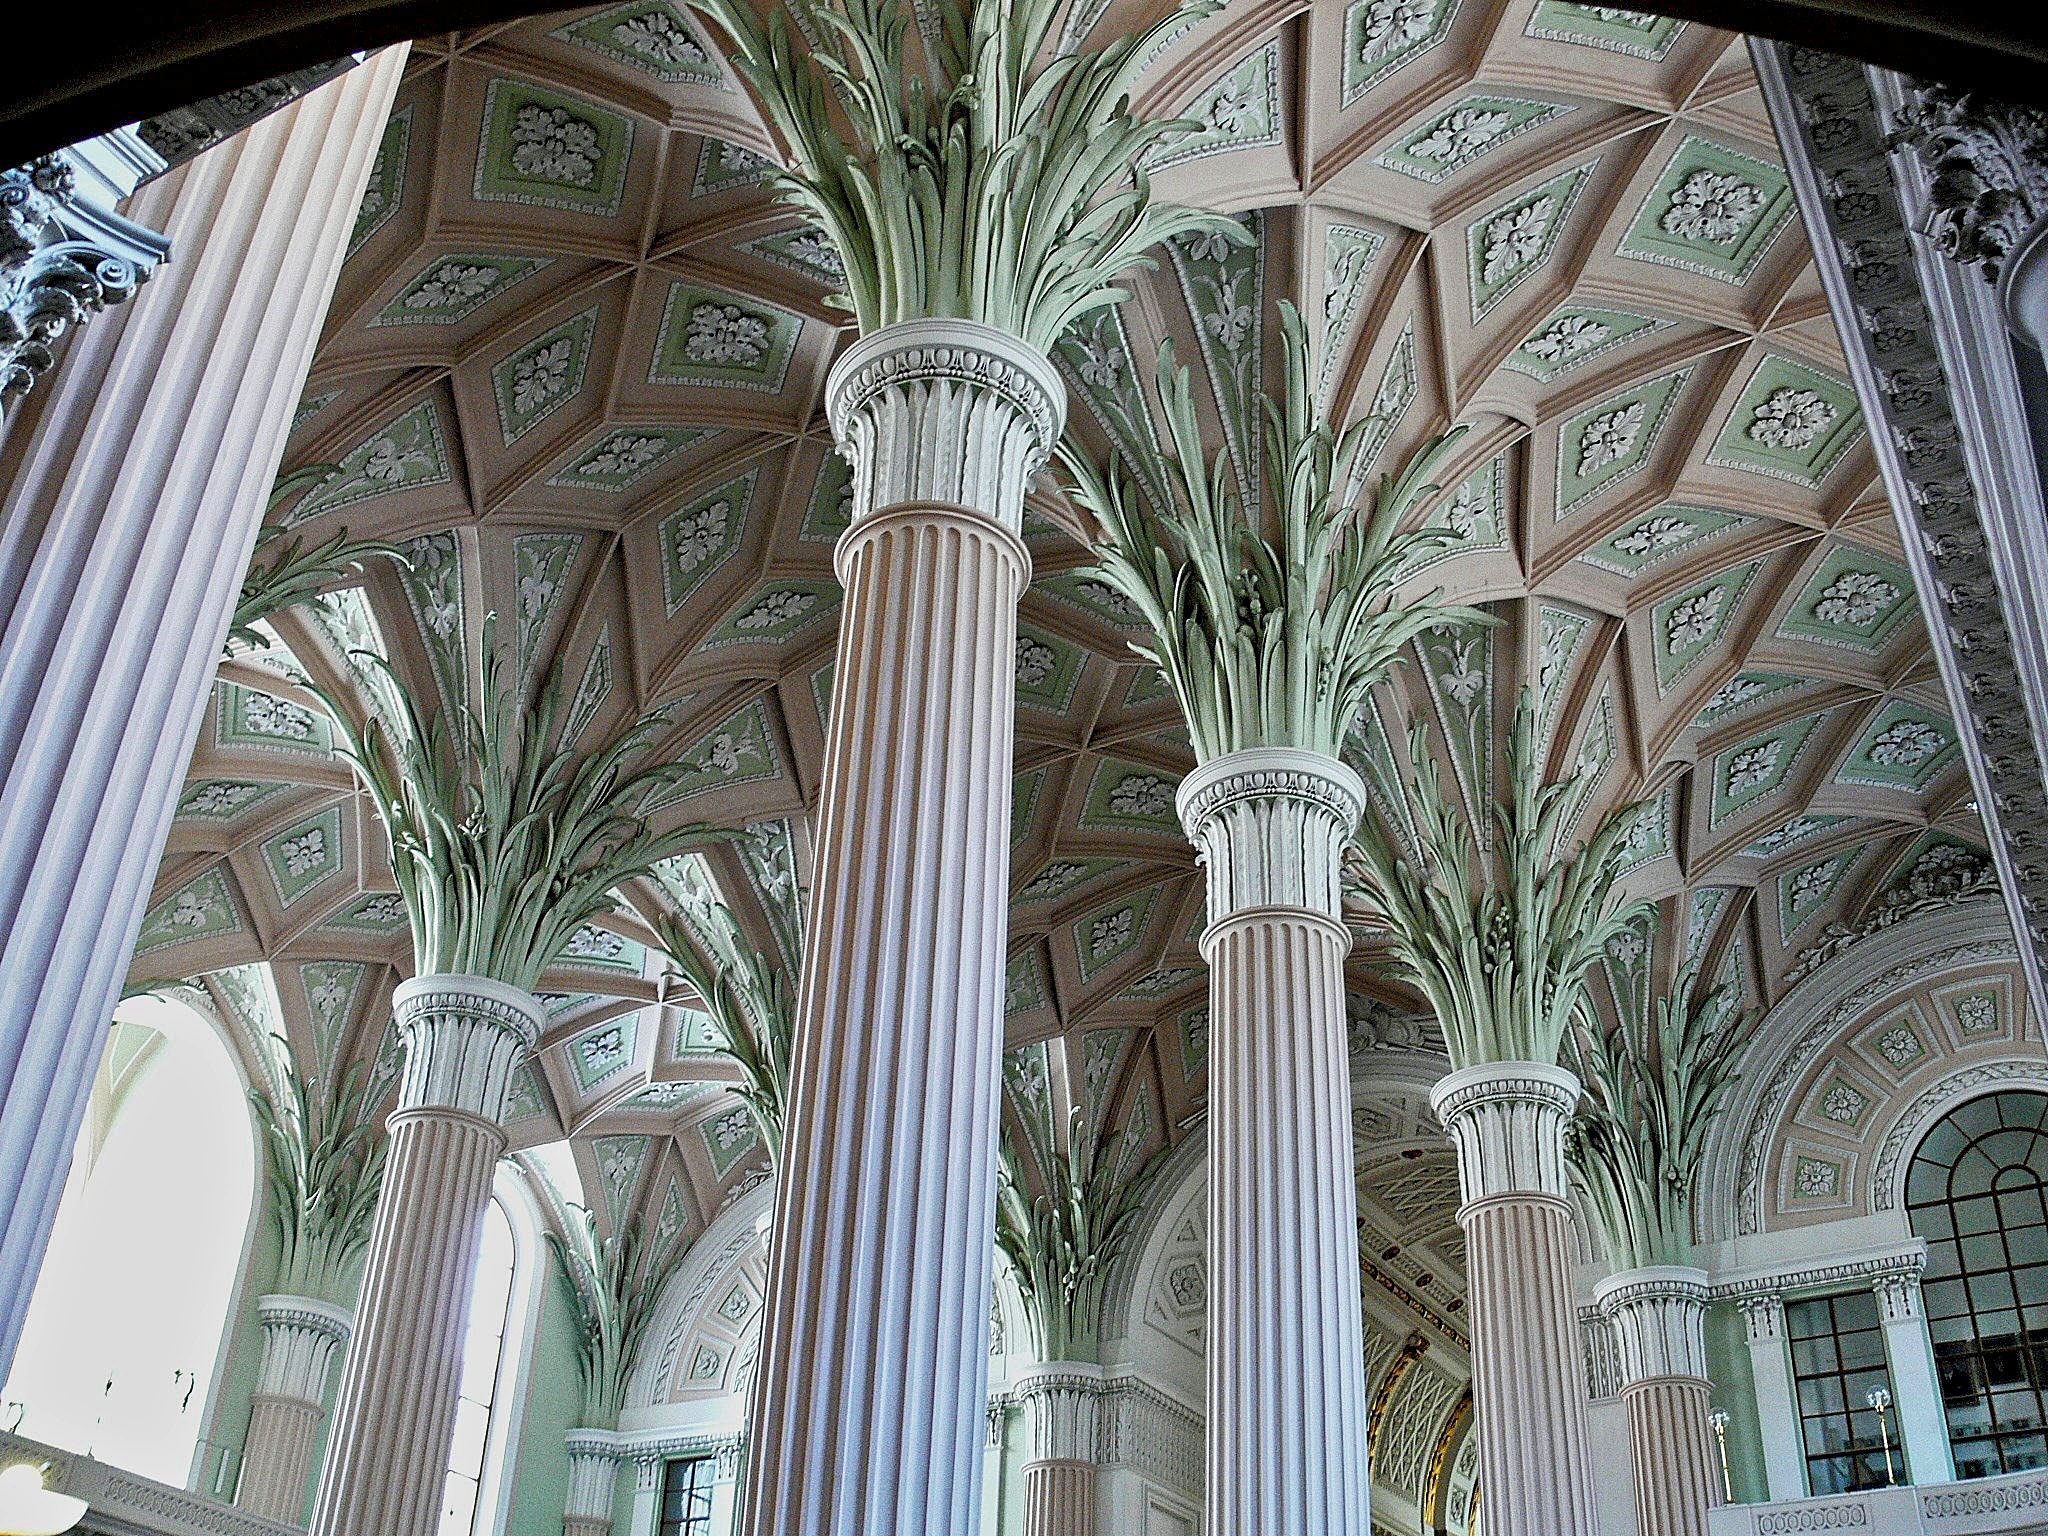
architecture, structure, window, building, arch, pillar, column, landmark, facade, church, cathedral, place of worship, places of interest, mosque, synagogue, leipzig, vault, tourist attraction, unique, sublime, gothic architecture, german unity, honeycomb structure, steles, nikolai church